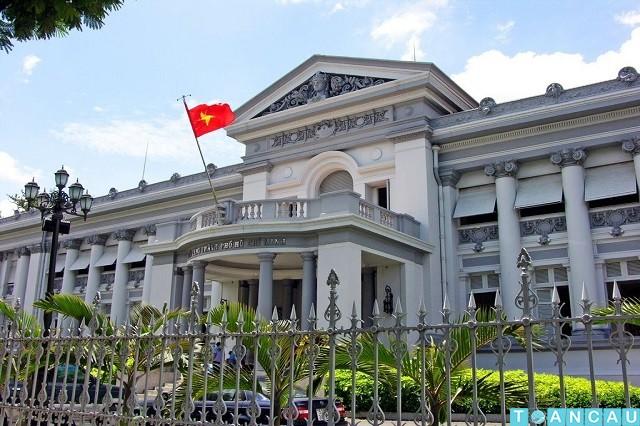
có một lá cờ được treo ở phía trước của toà nhà